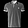
Label: T - shirt / top